Samhain

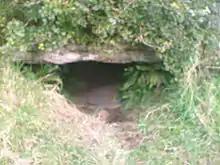
The 'Cave of Cruachan', one of the many 'gateways to the Otherworld' whence beings and spirits were said to have emerged on Samhain.

Several sites in Ireland are especially linked to Samhain. Each Samhain, a host of otherworldly beings was said to emerge from the Cave of Cruachan in County Roscommon. The Hill of Ward (or Tlachtga) in County Meath is thought to have been the site of a great Samhain gathering and bonfire; the Iron Age ringfort is said to have been where the goddess or druid Tlachtga gave birth to triplets and where she later died.